Megaro Mousikis metro station

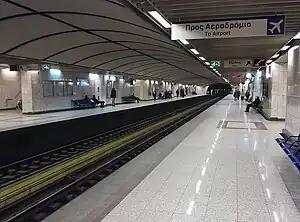
Station platforms

Megaro Mousikis, also known as Megaro Moussikis on signage, is a station on the Athens Metro, located just outside the Athens Concert Hall on Vassilissis Sophias Ave. The U.S. Embassy, as well as the hospitals "Alexandra", "Areteion", "NIMITS" and "Eginition", are close to the station.